Richmond Park

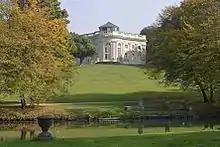
Park at Richmond Castle, Brunswick

When the park was enclosed in 1637 there were six gates in the boundary wall: Coombe Gate, Ham Gate, Richmond Gate, Robin Hood Gate, Roehampton Gate and Sheen Gate. Of these, Richmond Gate has the heaviest traffic. The present gates were designed by Sir John Soane and were widened in 1896. Sheen Gate was where the brewer John Lewis asserted pedestrian right of entry in 1755 after Princess Amelia had denied it. The present double gates date from 1926. Coombe Gate (later known as Ladderstile Gate) provided access to the park for the parishioners of Coombe, with both a gate and a stepladder. The gate was locked in the early 1700s and bricked up in about 1735. The stepladder was reinstated after John Lewis's case in 1758 and remained in place until about 1884. The present gate dates from 1901. The present wrought iron gates of Roehampton Gate were installed in 1899. Ham Gate was widened in 1921, when the present wrought iron gates were installed. One of the wrought iron gates was replaced in 2024 after a car crashed into it. The "chinoiserie" lantern lights over the gate were installed in 1825.